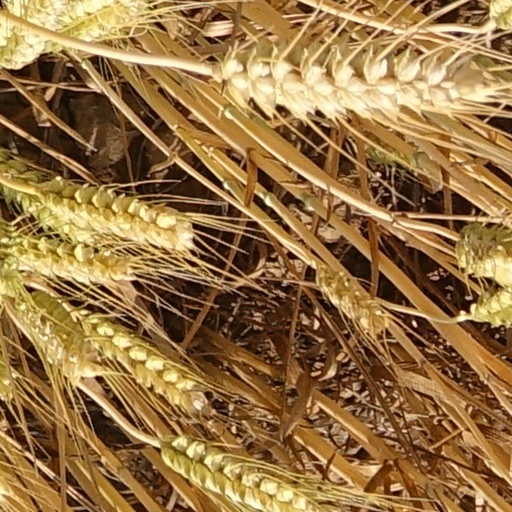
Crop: wheat